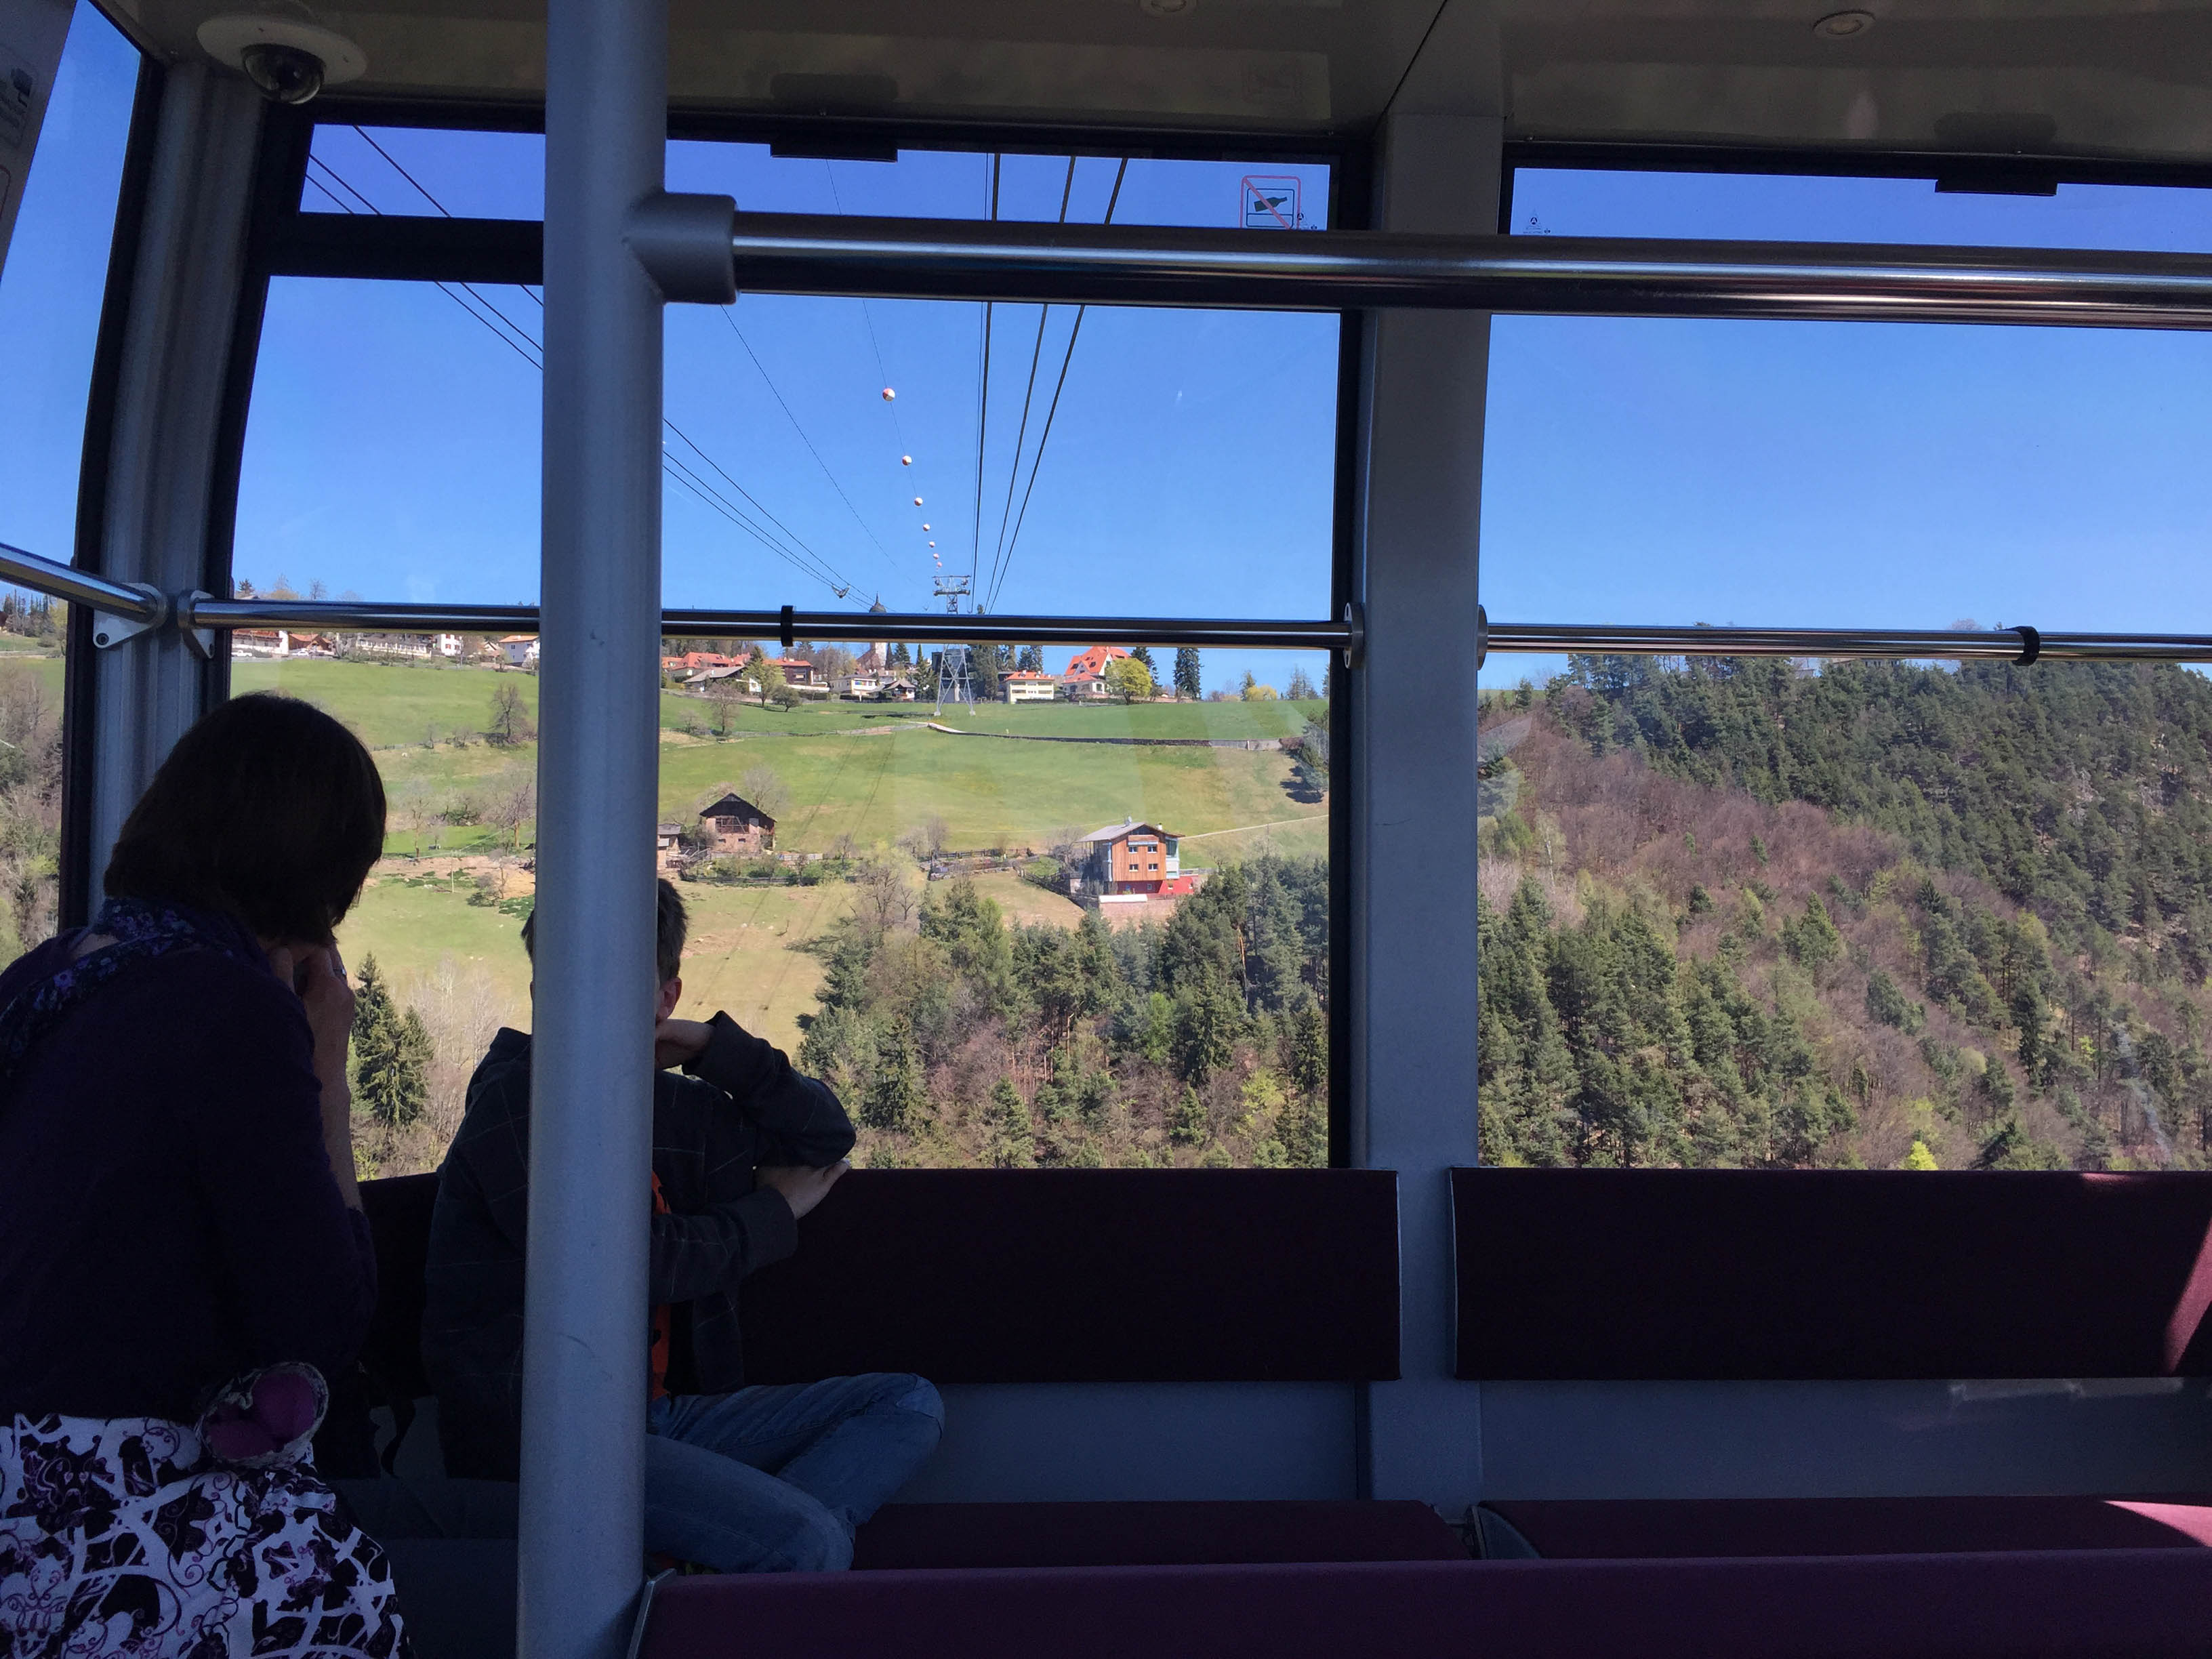
window, travel, vehicle, blue, interior design